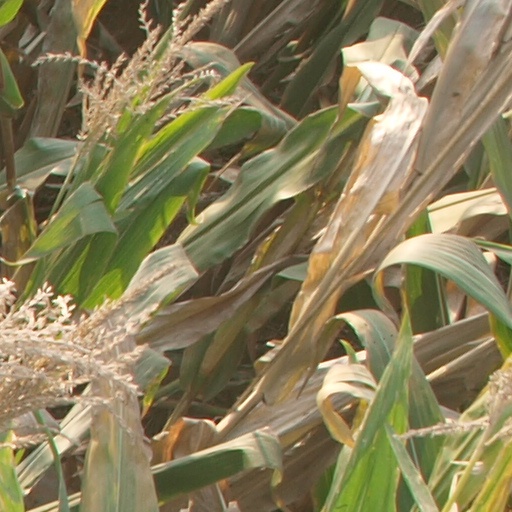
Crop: maize; corn